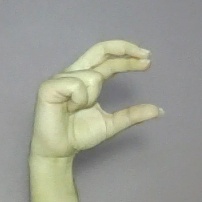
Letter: thal